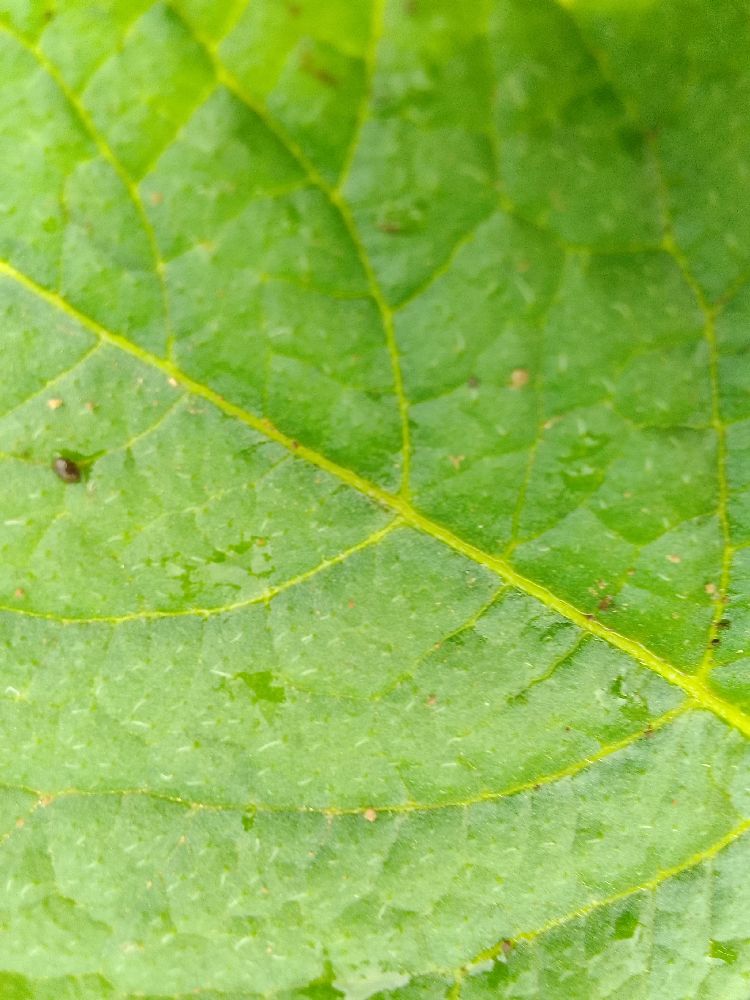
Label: Healthy